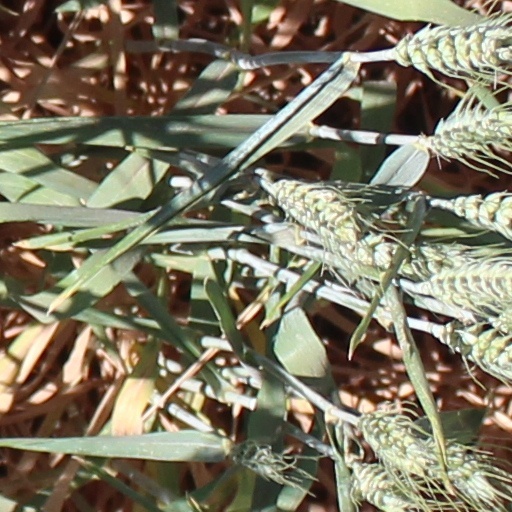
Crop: wheat